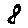
Label: 8